Suzuki S-Presso

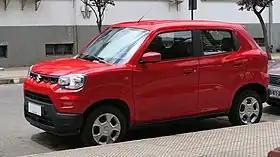
2021 Suzuki S-Presso GLX (Chile)

The Suzuki S-Presso is a city car produced by Maruti Suzuki, Suzuki's subsidiary in India since 2019. It slots above the Alto and below the Wagon R in the Indian market. The car is marketed as a "micro SUV" or a "mini crossover" by its rugged styling and high ground clearance of . The S-Presso is built on the HEARTECT platform, which is derived from Suzuki's kei cars, and uses 40% high tensile steel. It is exported to several emerging markets in Africa, South Asia, Southeast Asia, Latin America, and the Middle East.